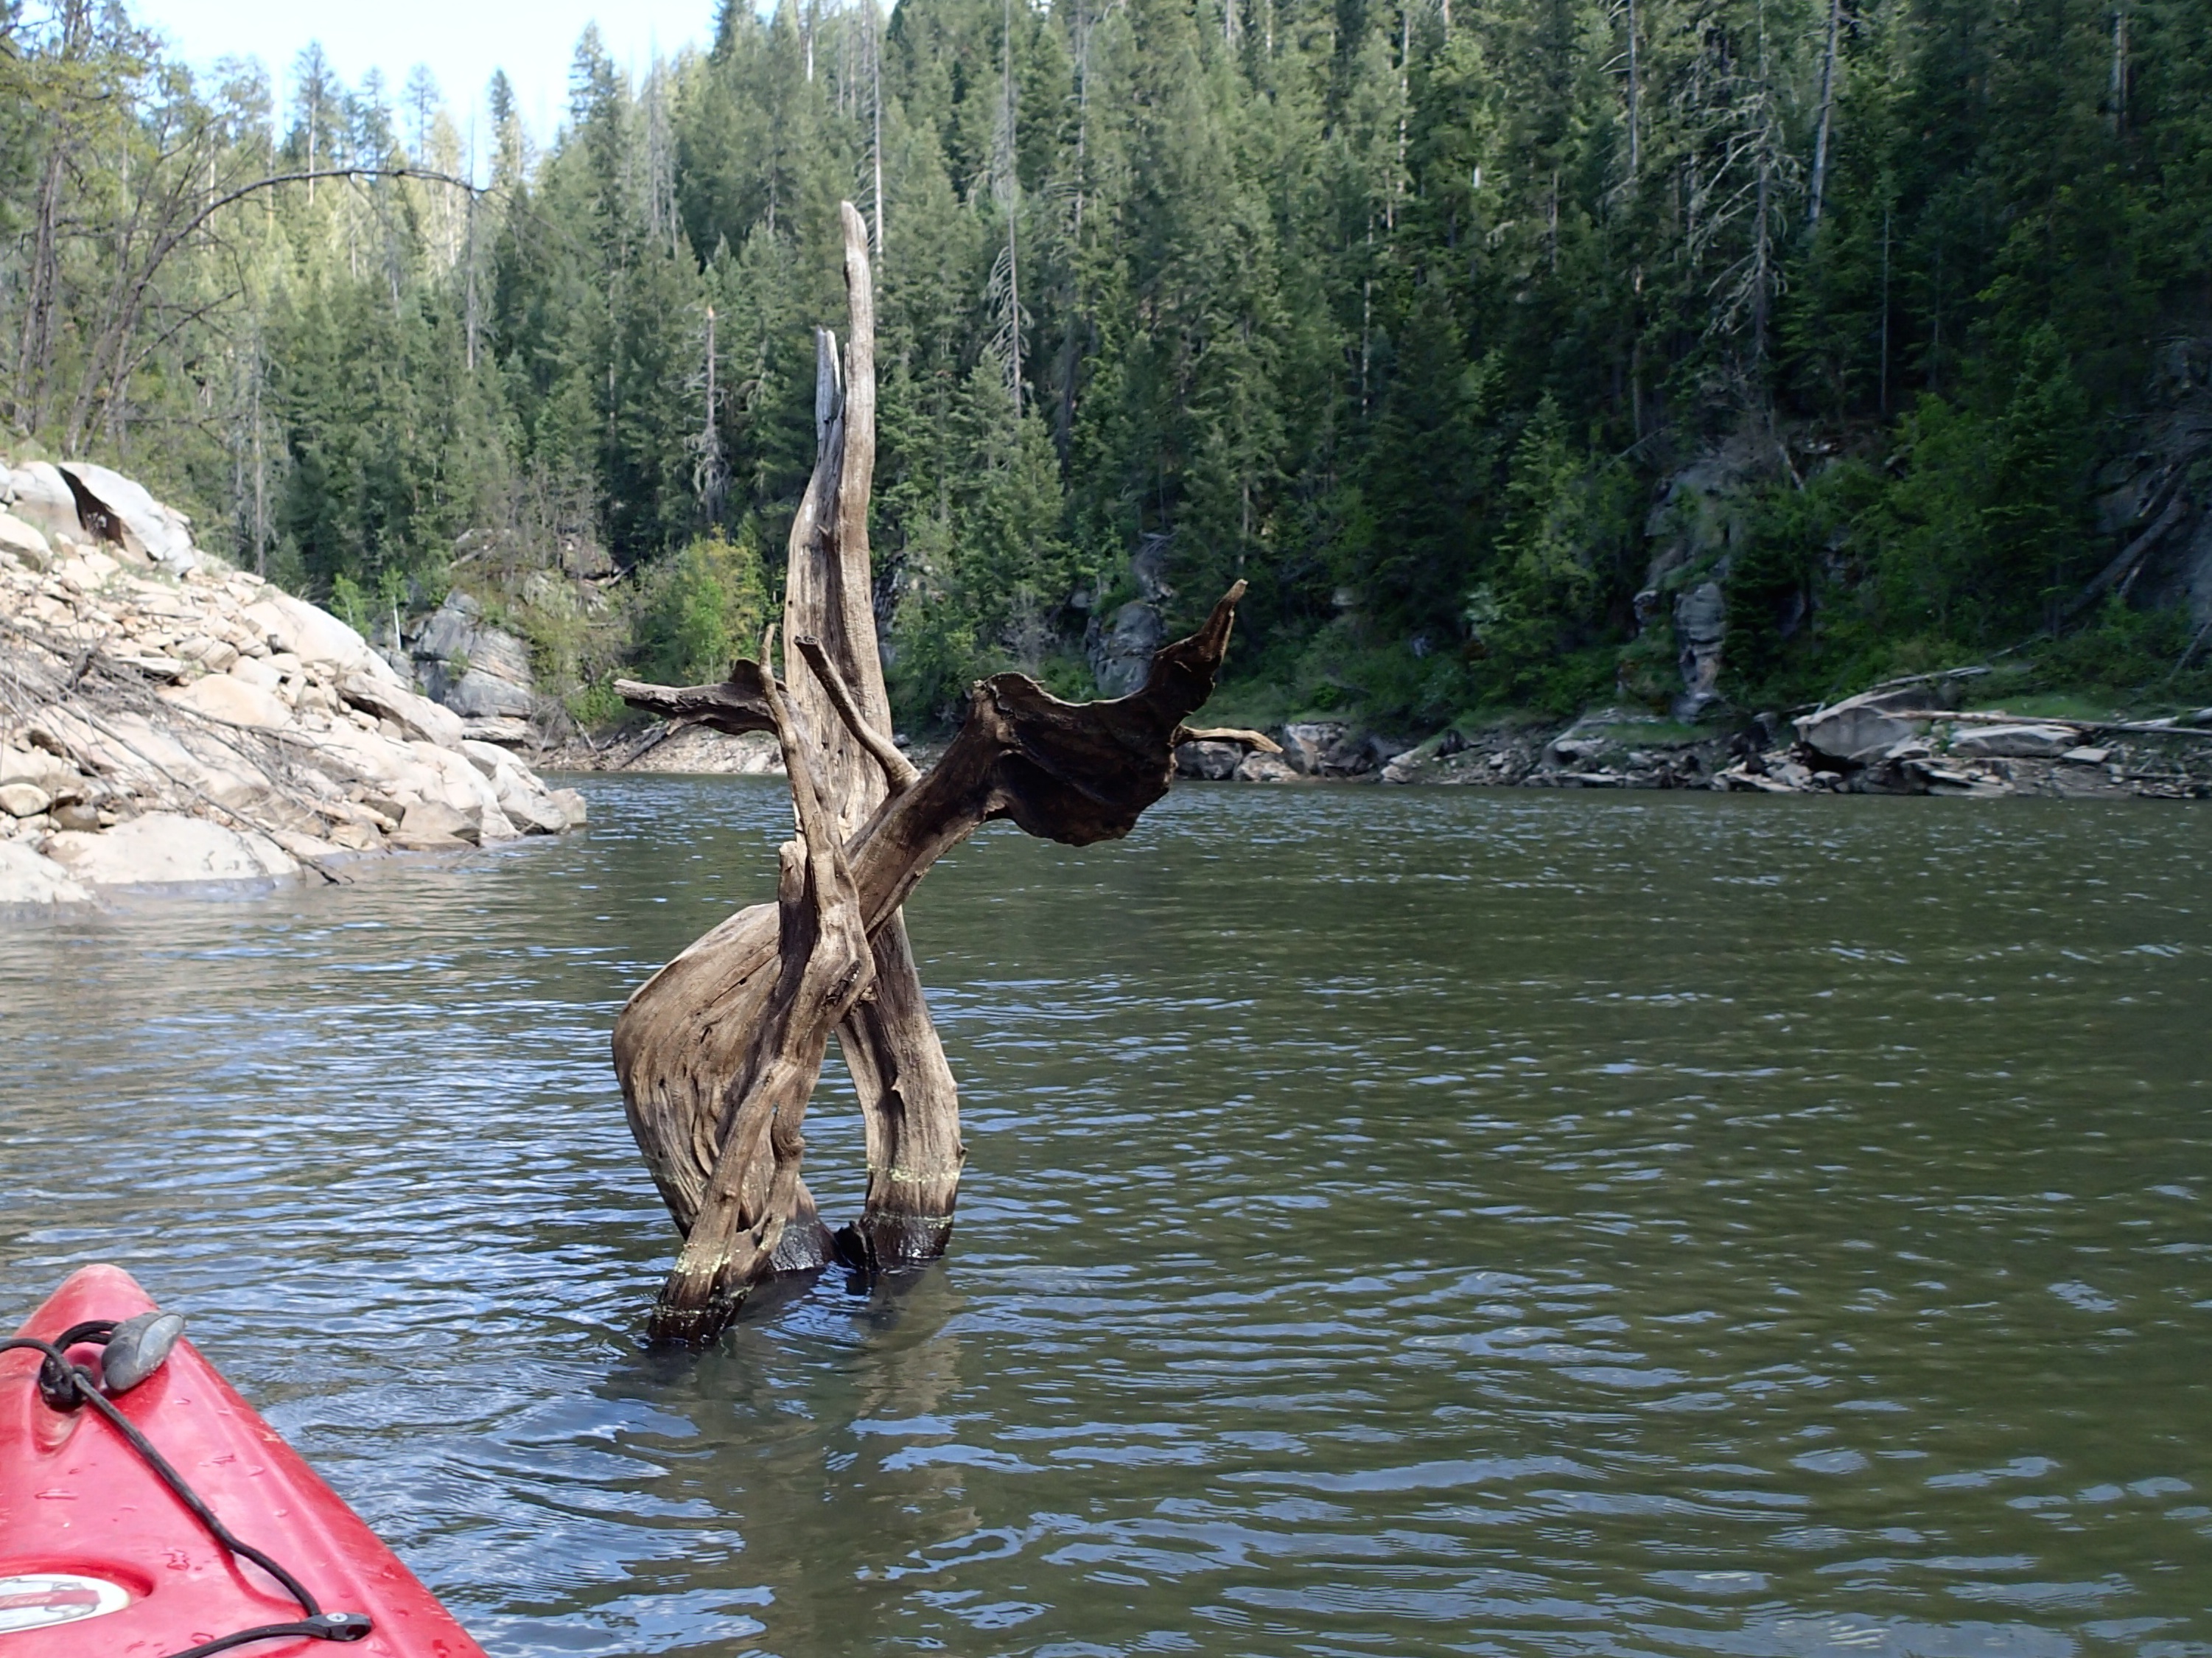
tree, wilderness, river, vehicle, kayak, boating